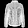
Label: Coat